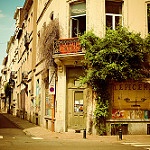
Scene: Outdoor